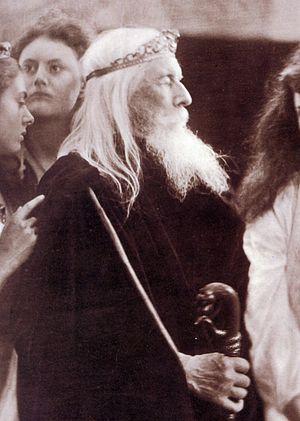
Le Roi Lear est une tragédie en cinq actes en vers et en prose, qu'on suppose avoir été écrite entre 1603 et 1606 par William Shakespeare et jouée le 26 décembre 1606 au Palais de Whitehall de Londres en présence du roi Jacques Iᵉʳ d'Angleterre.